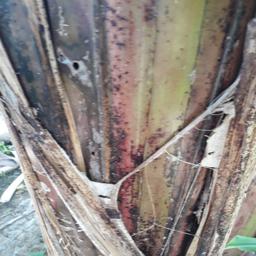
Label: PSEUDOSTEM WEEVIL